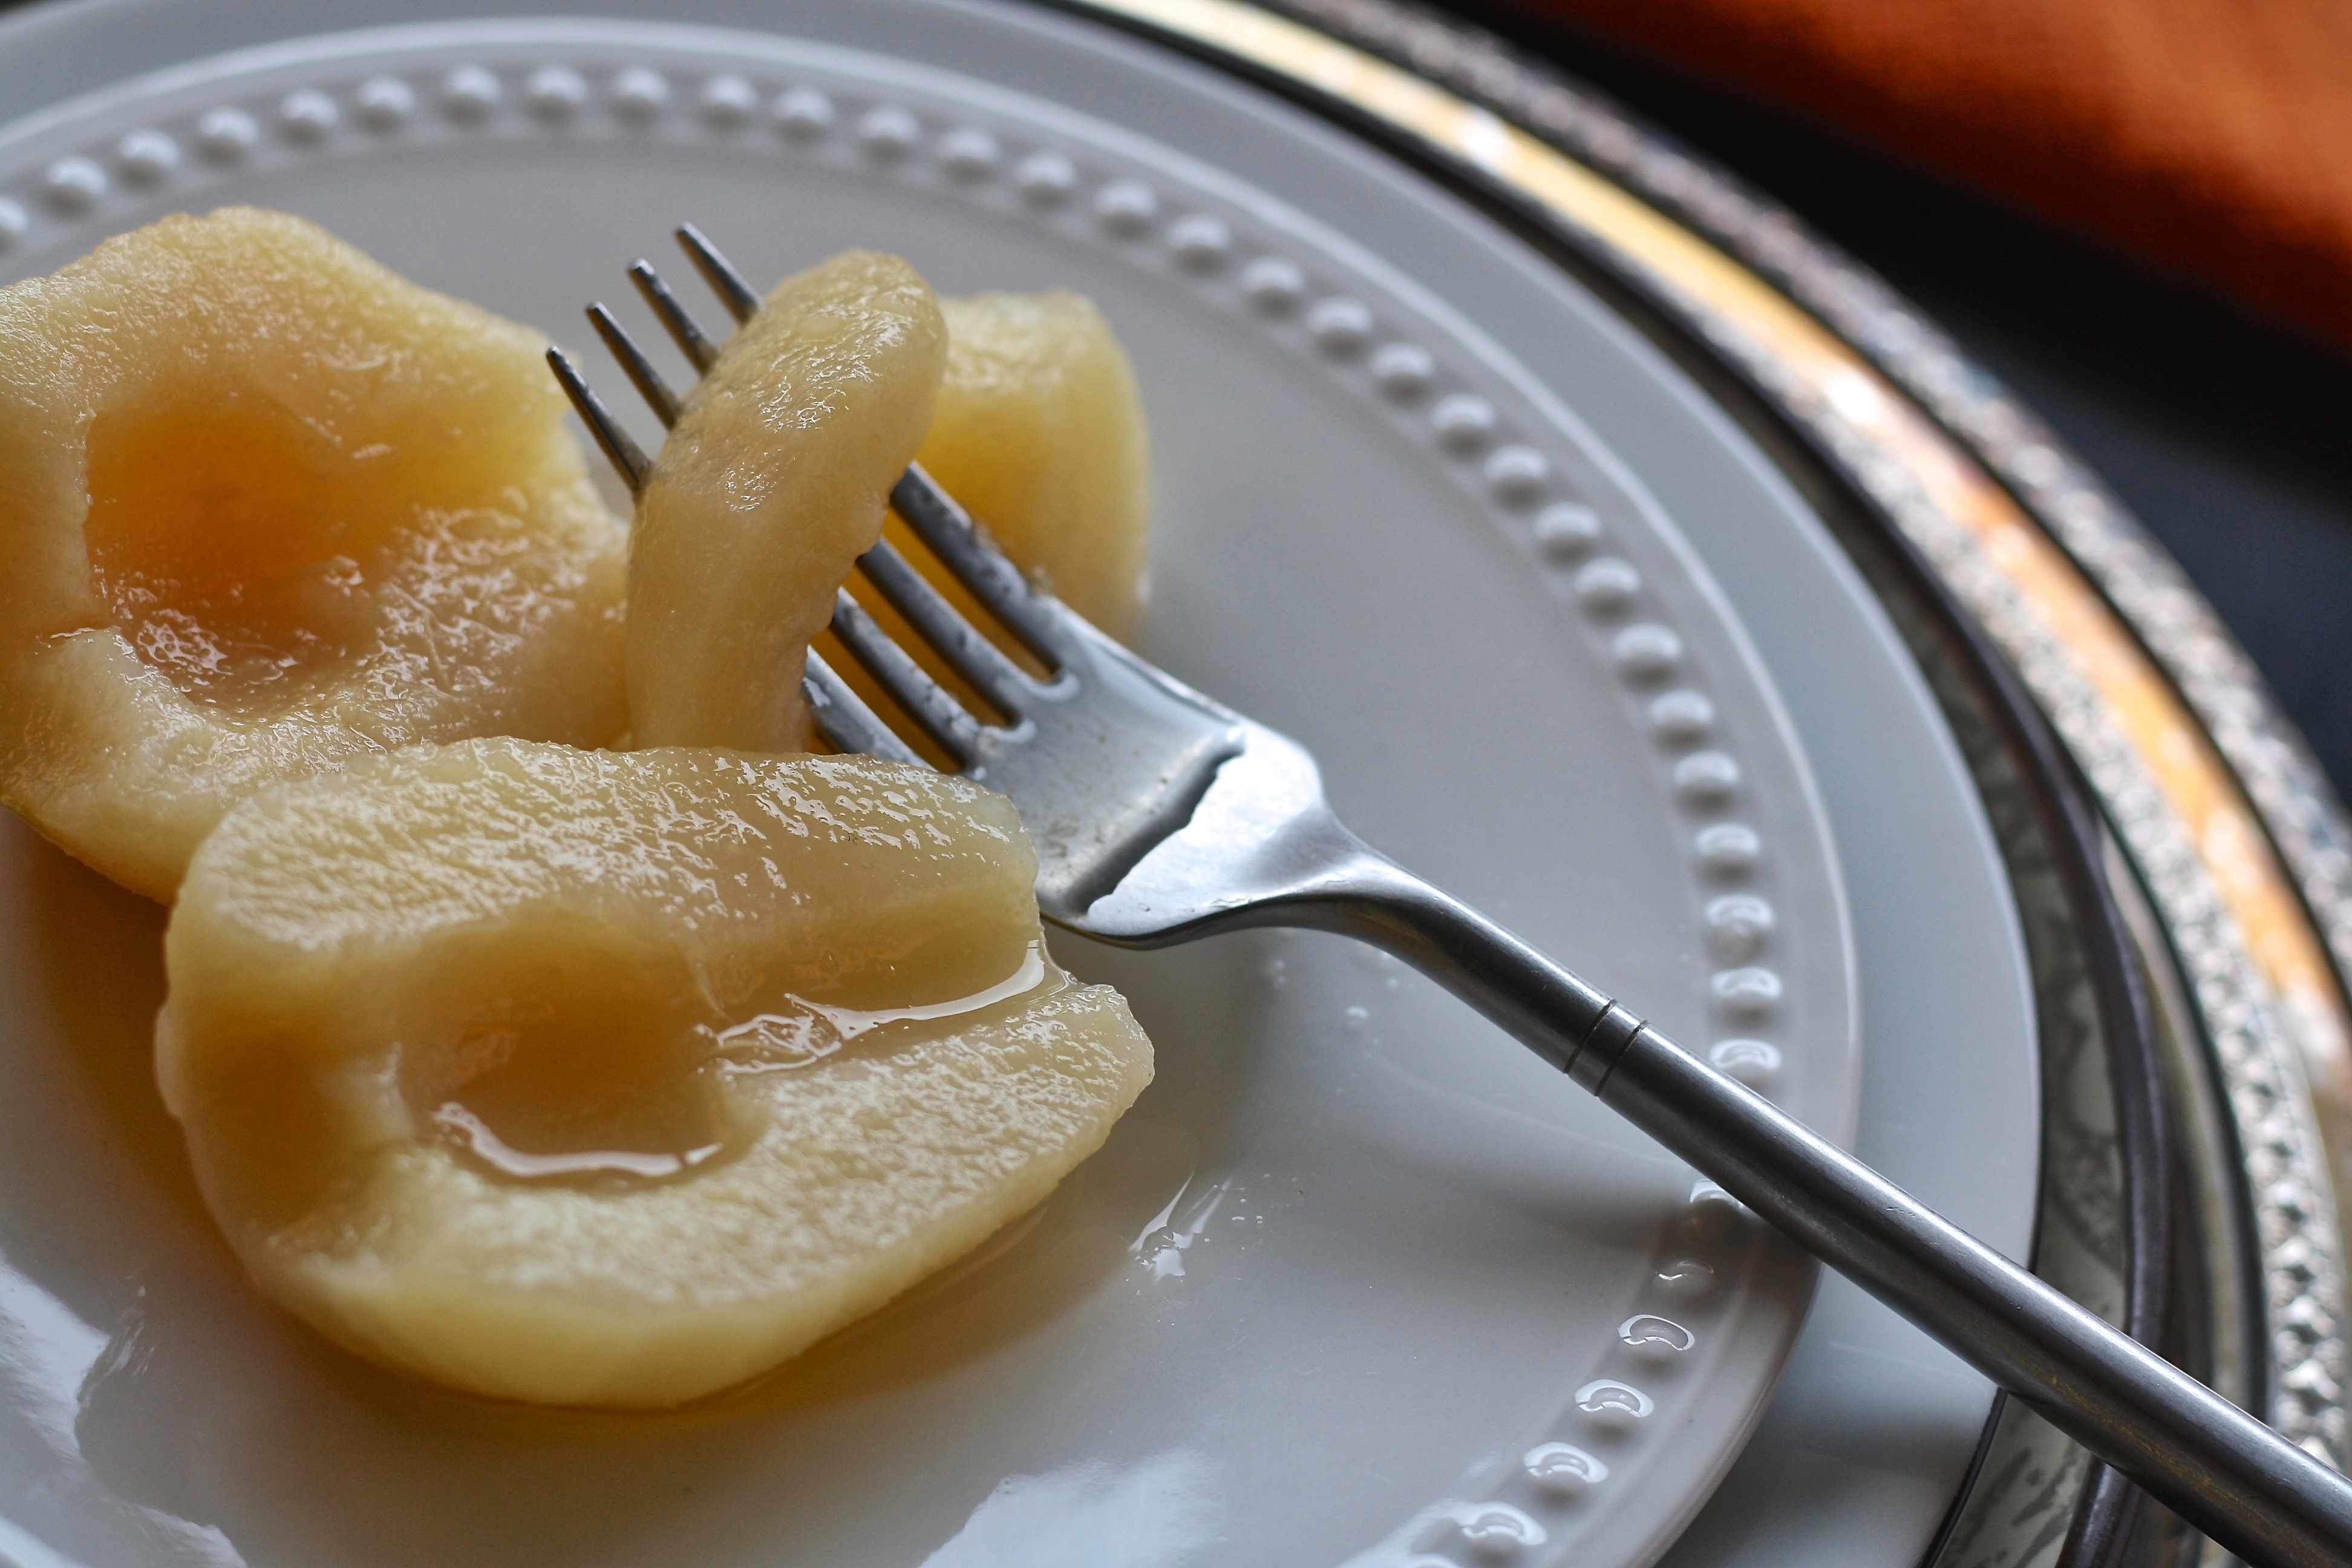
table, fork, plant, fruit, sweet, restaurant, summer, ripe, dish, meal, food, harvest, culinary, produce, natural, plate, kitchen, breakfast, pear, juicy, gourmet, dessert, cuisine, delicious, health, napkin, slices, nutrition, tasty, vegetarian, platter, healthy eating, organic, ingredients, canned, flowering plant, eating healthy, fruit and vegetables, canned pear, land plant